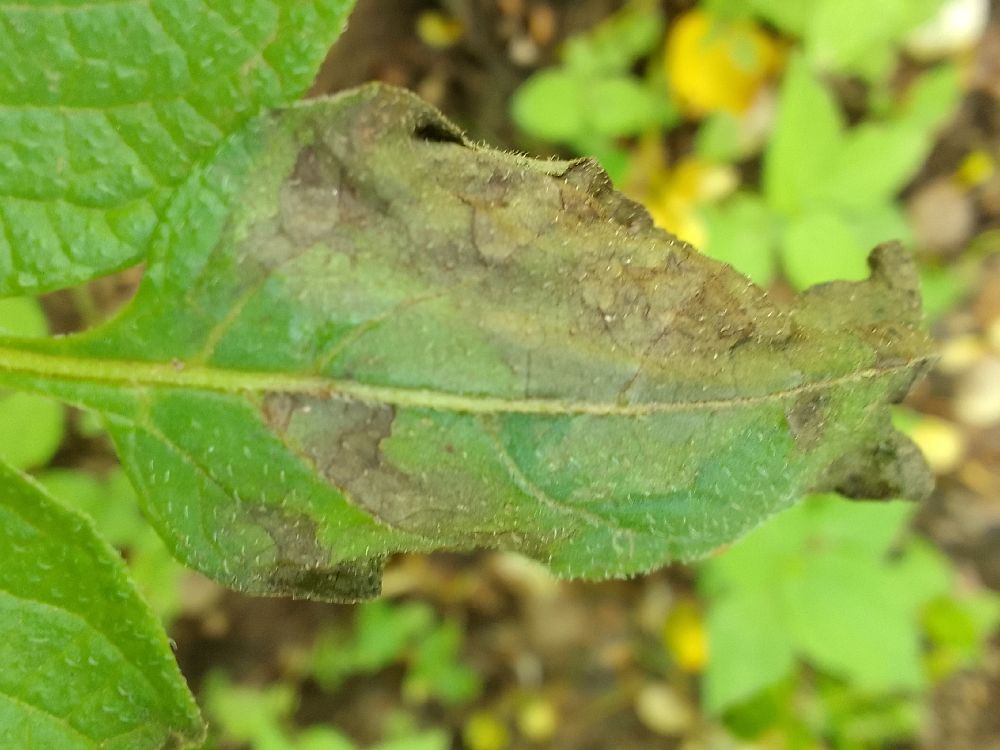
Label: Late blight